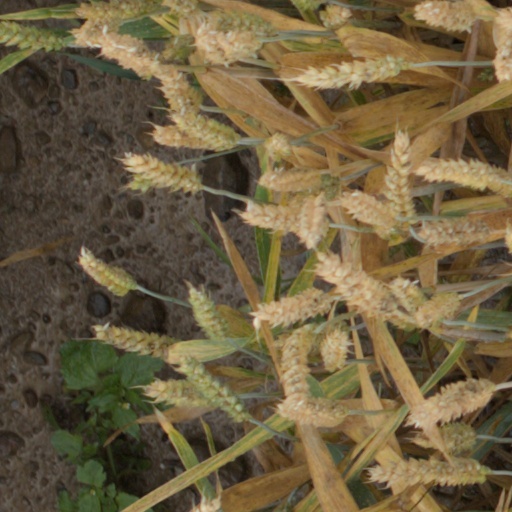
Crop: wheat